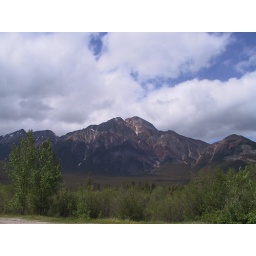
could be pyramid mountain near pyramid lake in Jasper.